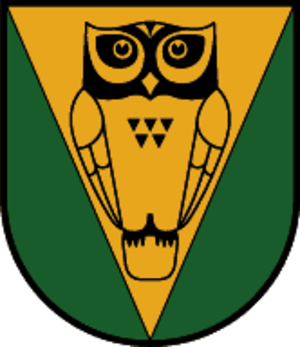
Navis est une commune autrichienne du district d'Innsbruck-Land dans le Tyrol.